The Blue Castle

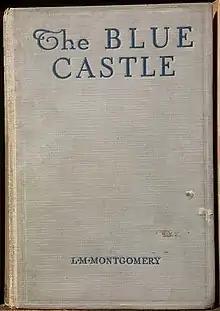
First edition

The Blue Castle is a 1926 novel by Canadian author Lucy Maud Montgomery, best known for her novel "Anne of Green Gables" (1908).